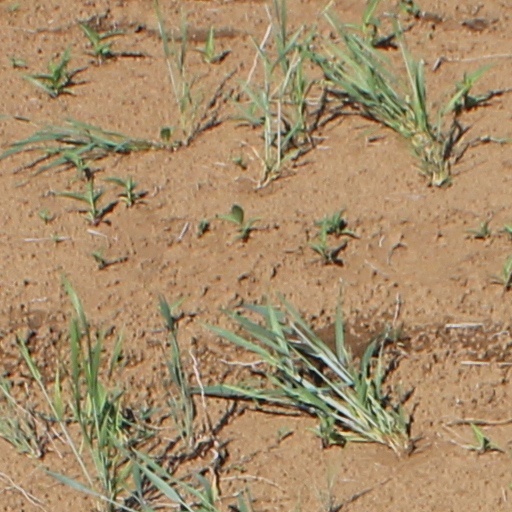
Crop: wheat